Kemi

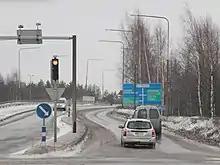
The Karihaaranväylä street and bridge over the National road 4 in Kemi

Kemi railway station is an intermediate station on the railway between Lapland and Helsinki. It is operated by VR. The junction of the Kolari and Rovaniemi lines lies to the north of Kemi station.